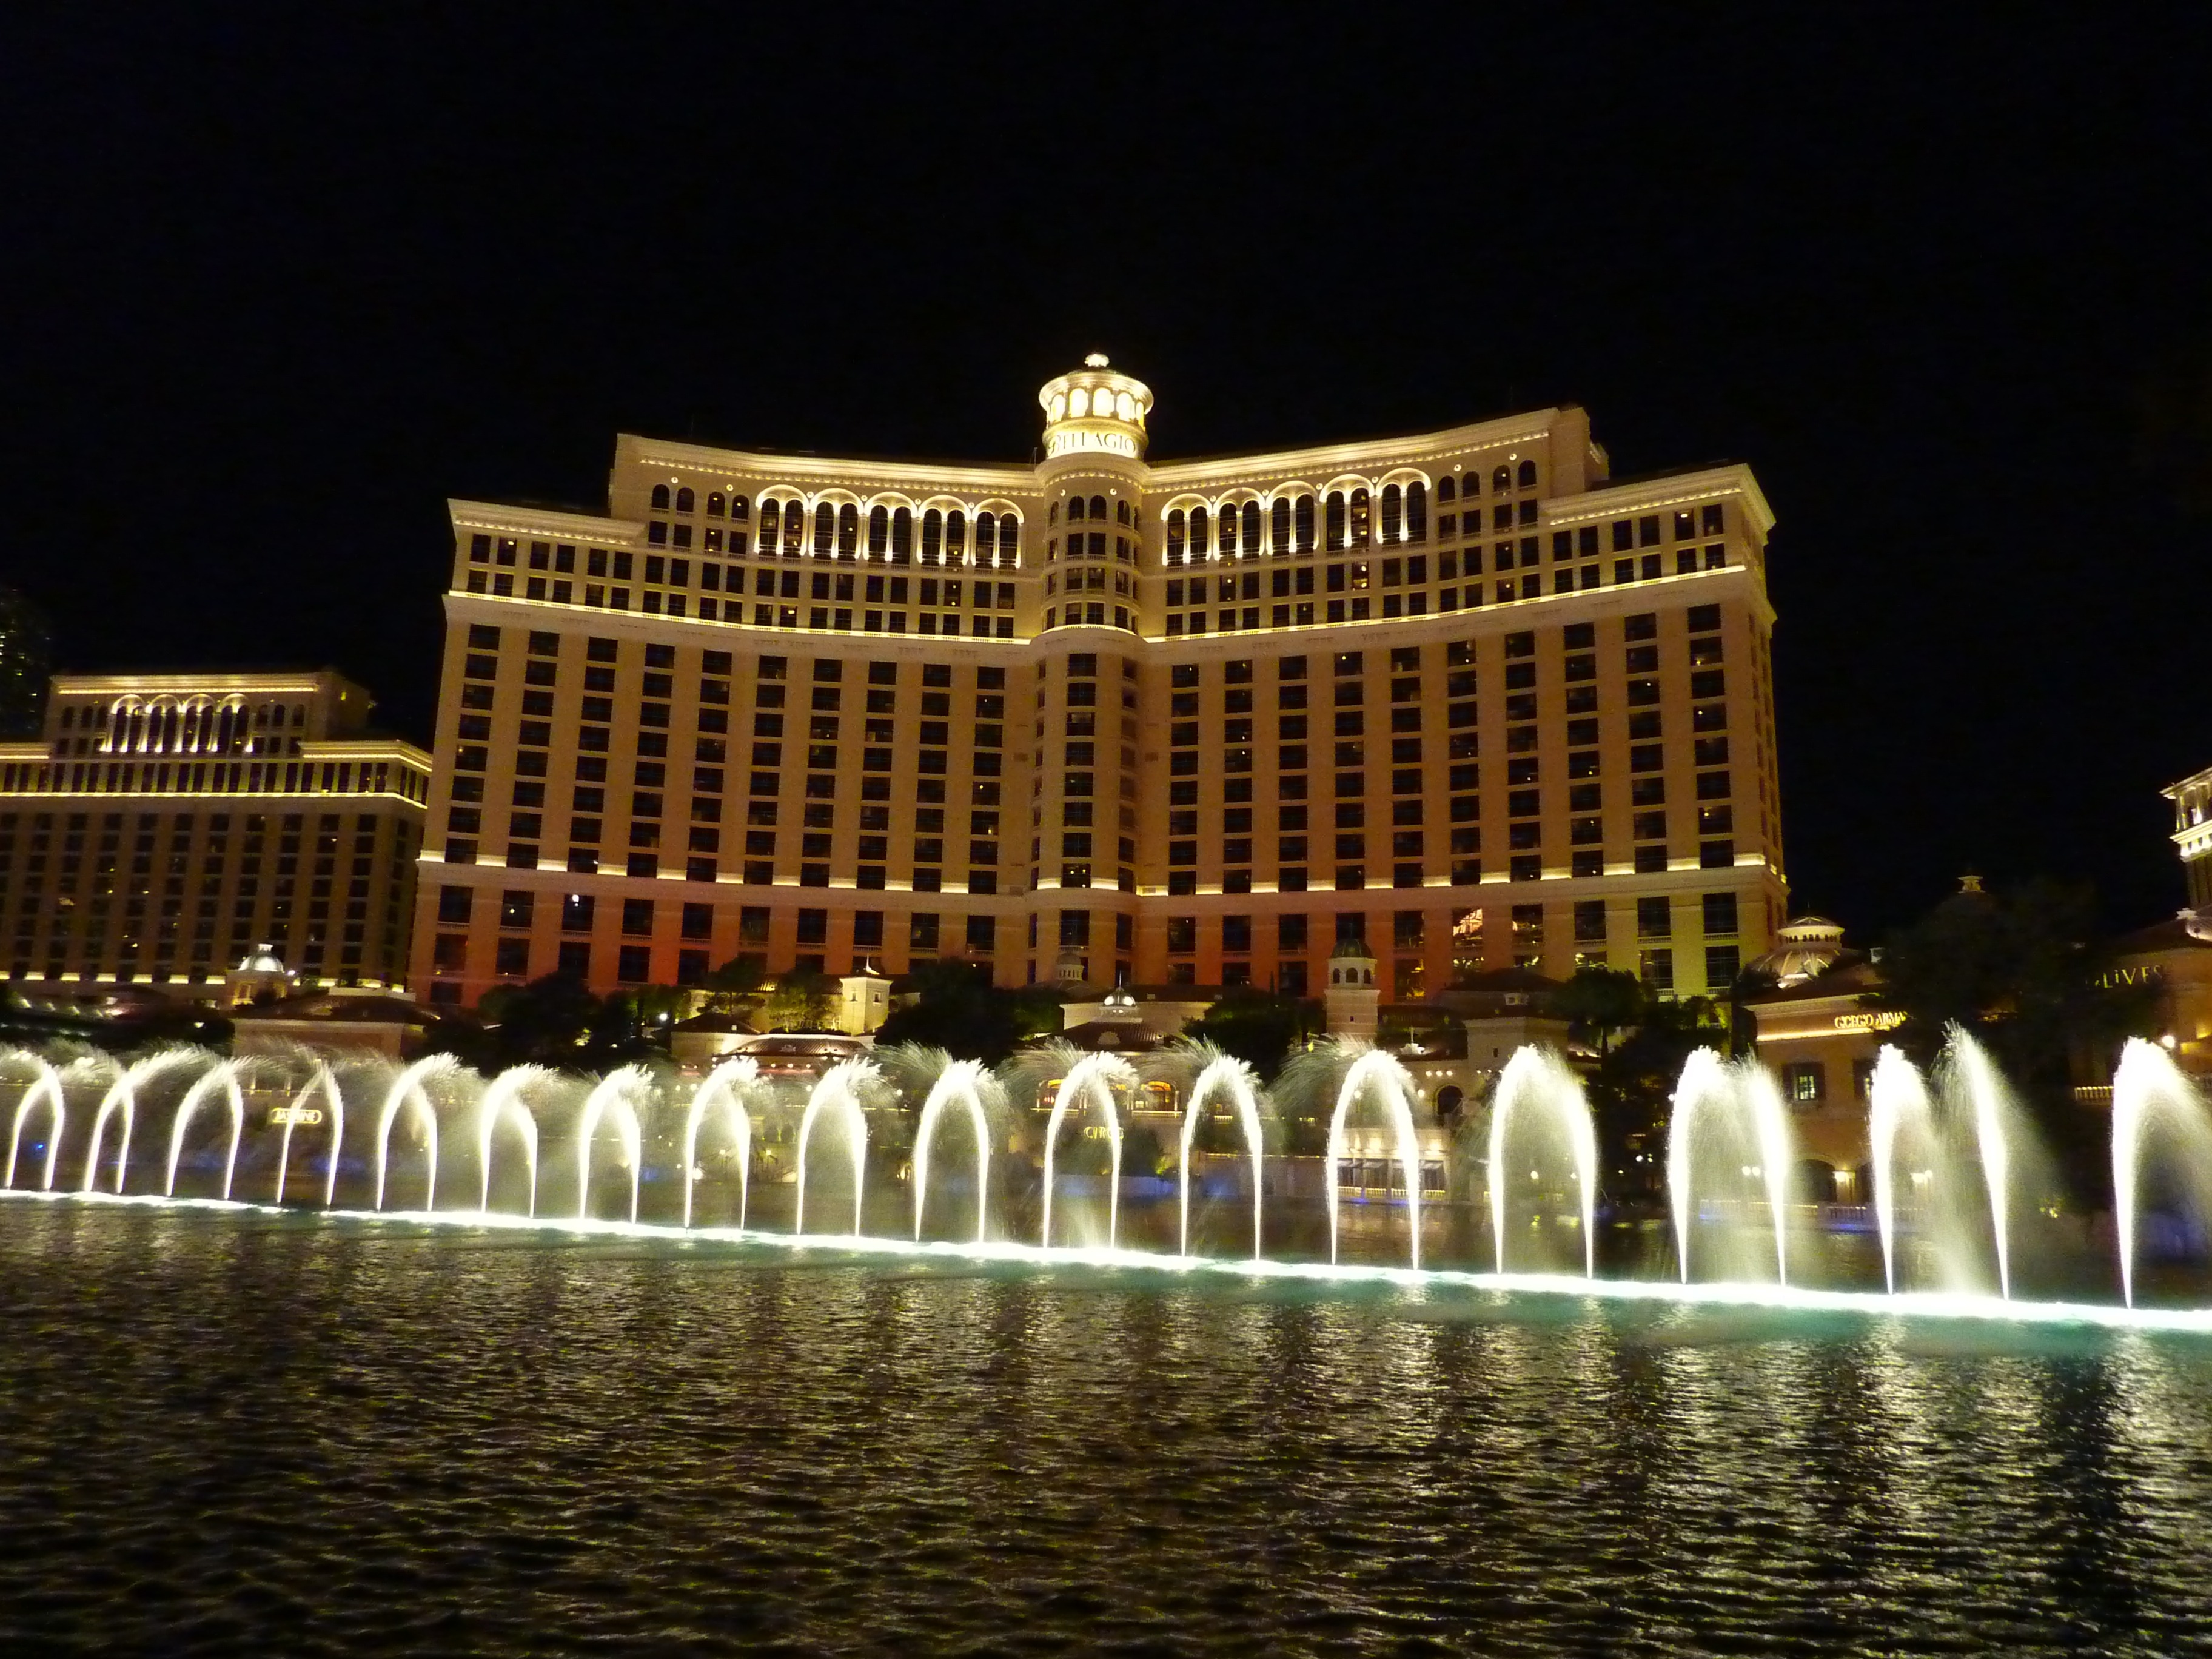
night, palace, city, cityscape, plaza, usa, landmark, places of interest, fountain, town square, fountains, bellagio, water feature, metropolis, las vegas, mecca, human settlement